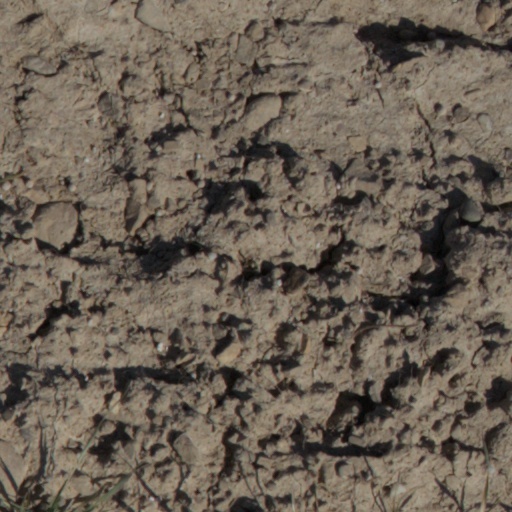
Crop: wheat